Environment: real
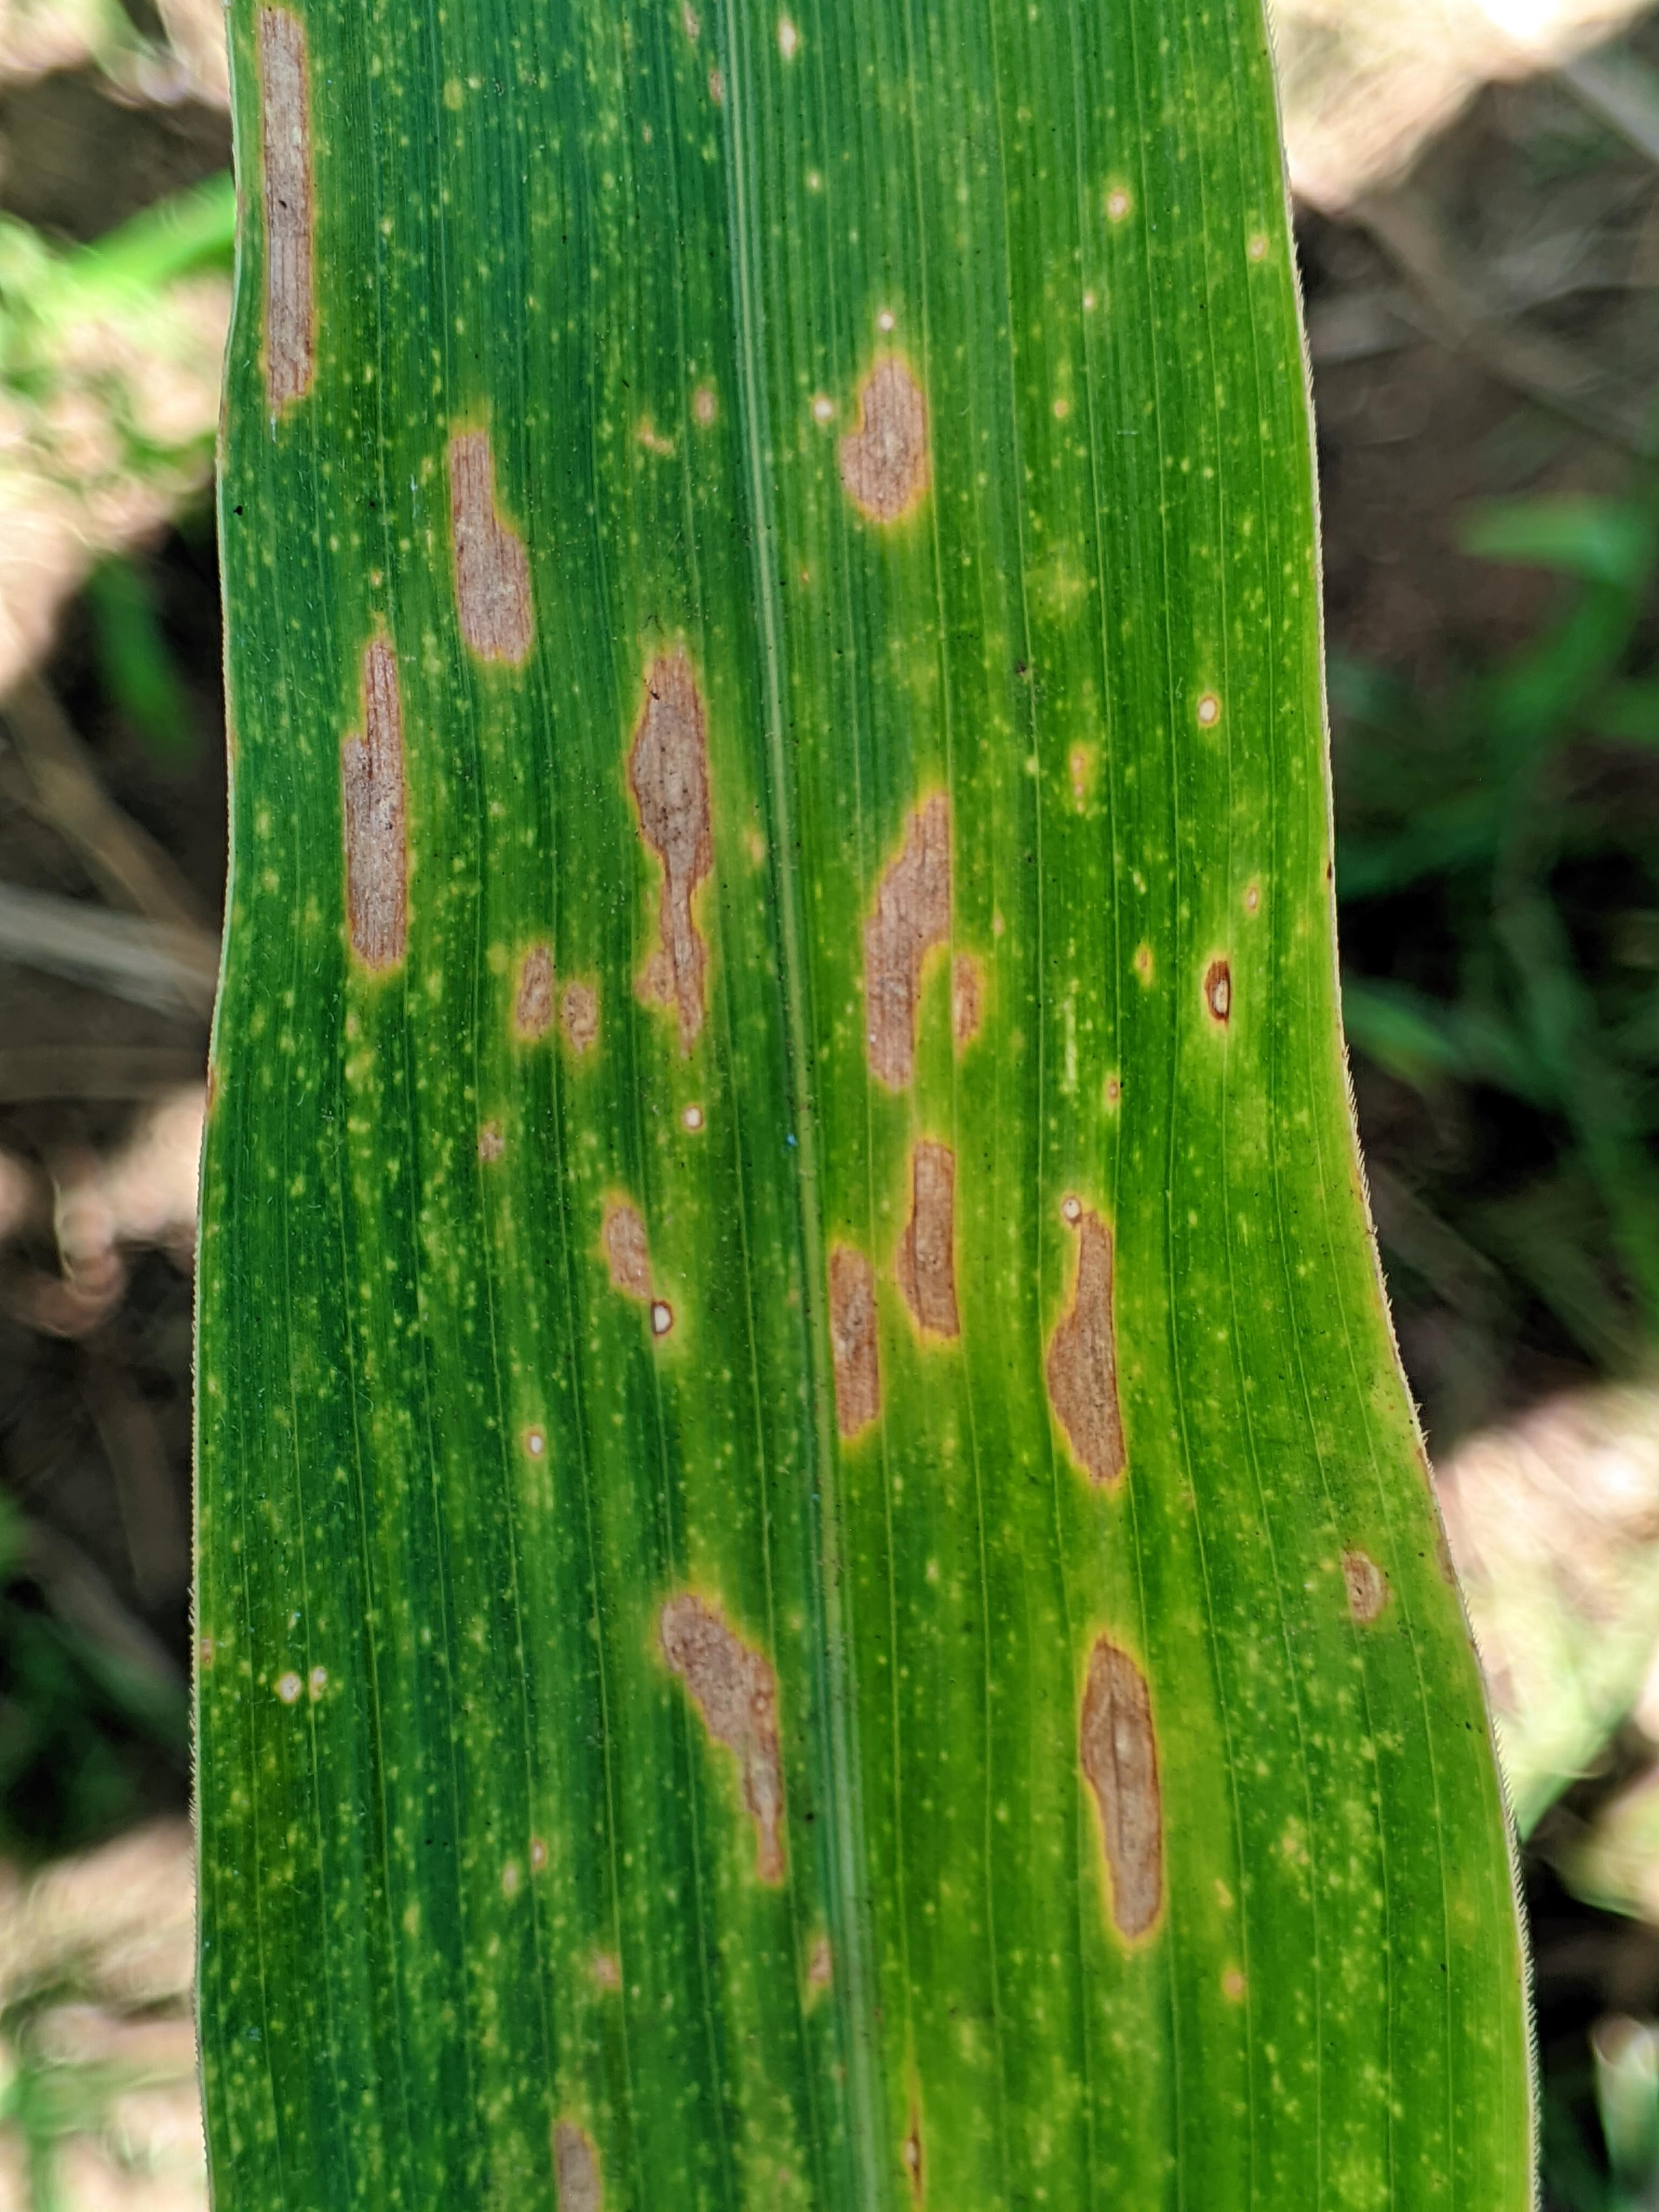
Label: gray_leaf_spot